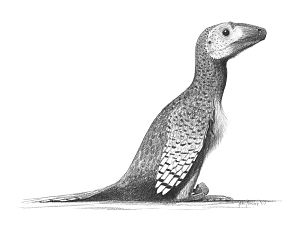
Deinonychus
Deinonychus antirrhopus rekonstruktion.
Deinonychus antirrhopus rekonstruktion.
Deinonychus var en slægt af kødædende dinosaurer som levede i Tidlig Kridt, for 120 til 110 millioner år siden, i Nordamerika. Den var omkring 2,8 til 3 meter lang, var letbygget, smidig og hurtig. Deinonychus levede i flokke med op til 10 individer, og jagede formentlig sammen om at nedlægge byttedyr, der var langt større end dem selv. Deinonychus antirrophus er den eneste kendte art i slægten.